Barenaked in America

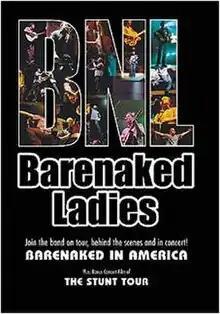
UK DVD cover

Barenaked in America is a 1999 documentary film about the Canadian band Barenaked Ladies filmed during the 1998-1999 "Stunt" tour. Directed by actor Jason Priestley, the film was first shown at the Toronto International Film Festival. The band and director introduced the film at the Winter Garden theatre.